Paweł Lechowicz

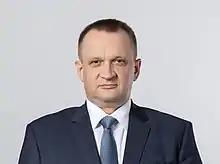

Paweł Lechowicz is a Polish civil servant who served as the Ambassador of the Republic of Poland to Kuwait (2017–2023).